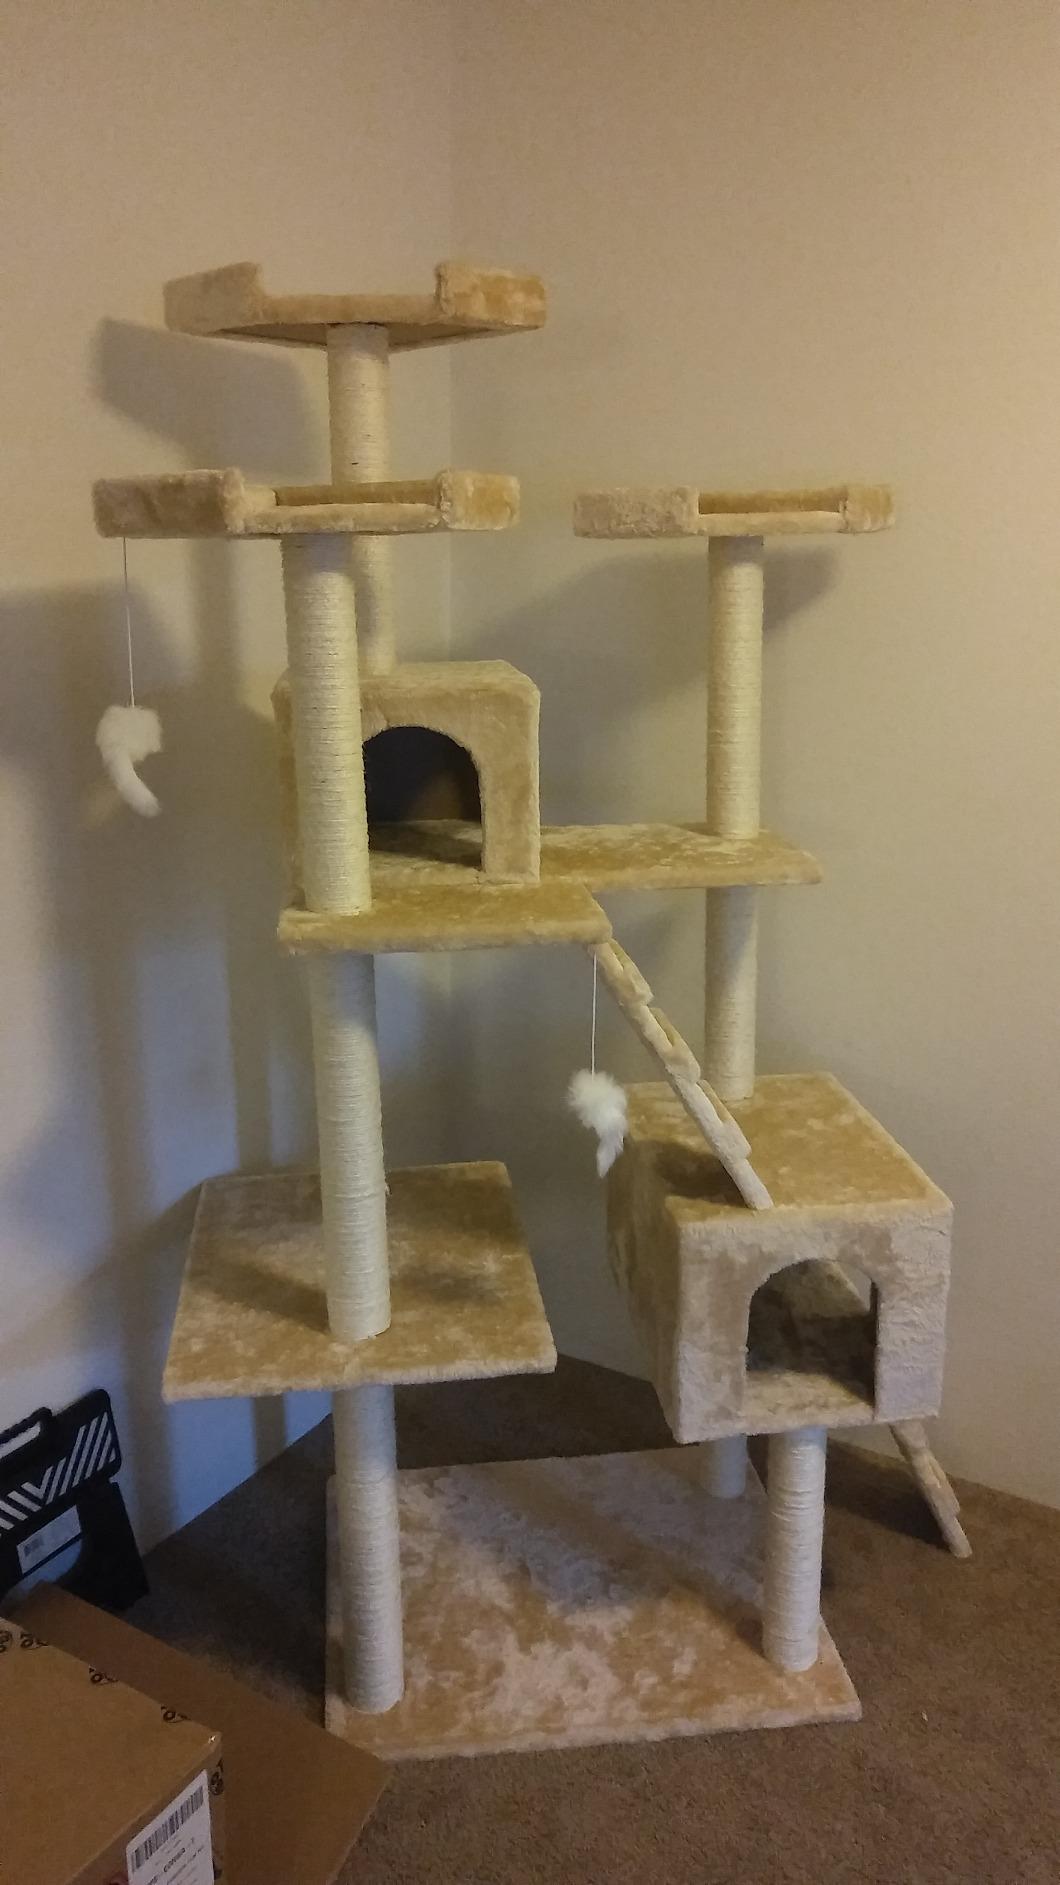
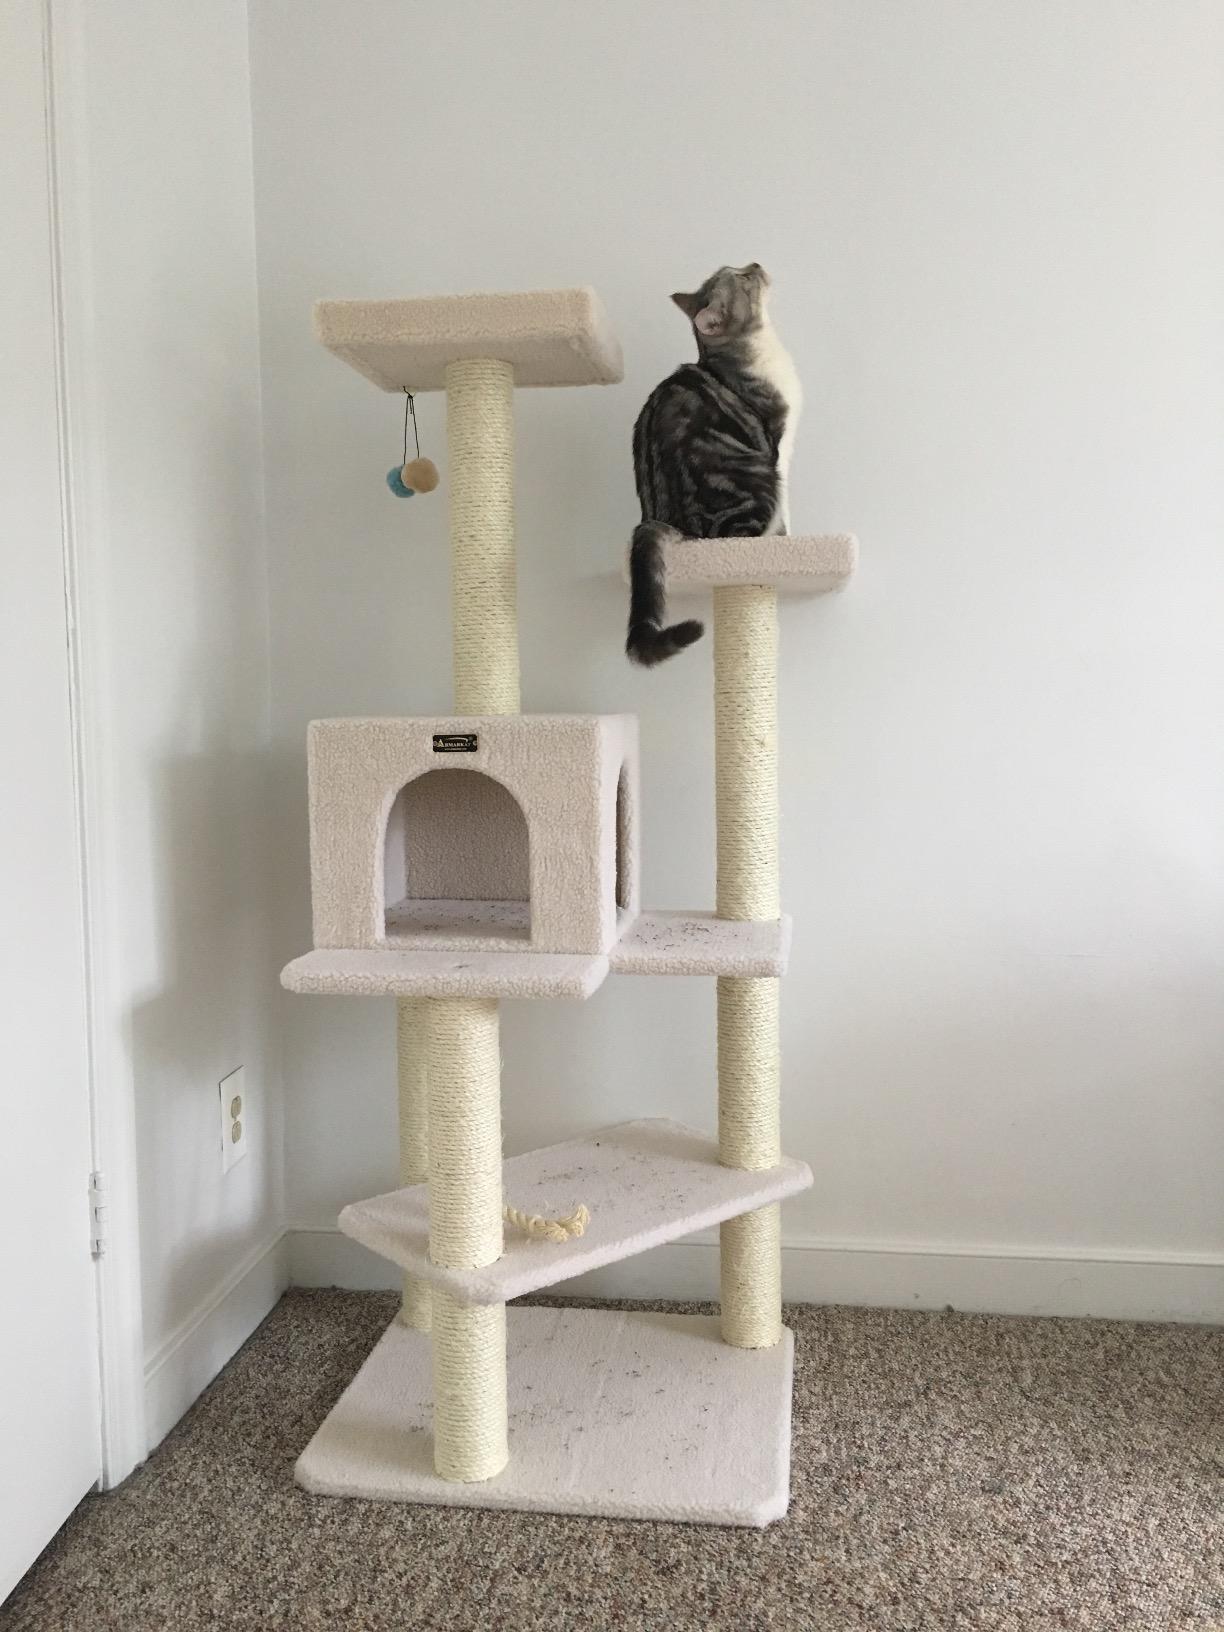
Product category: items_cat tree
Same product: no